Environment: real
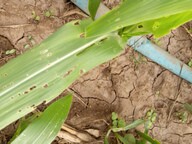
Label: fall_armyworm